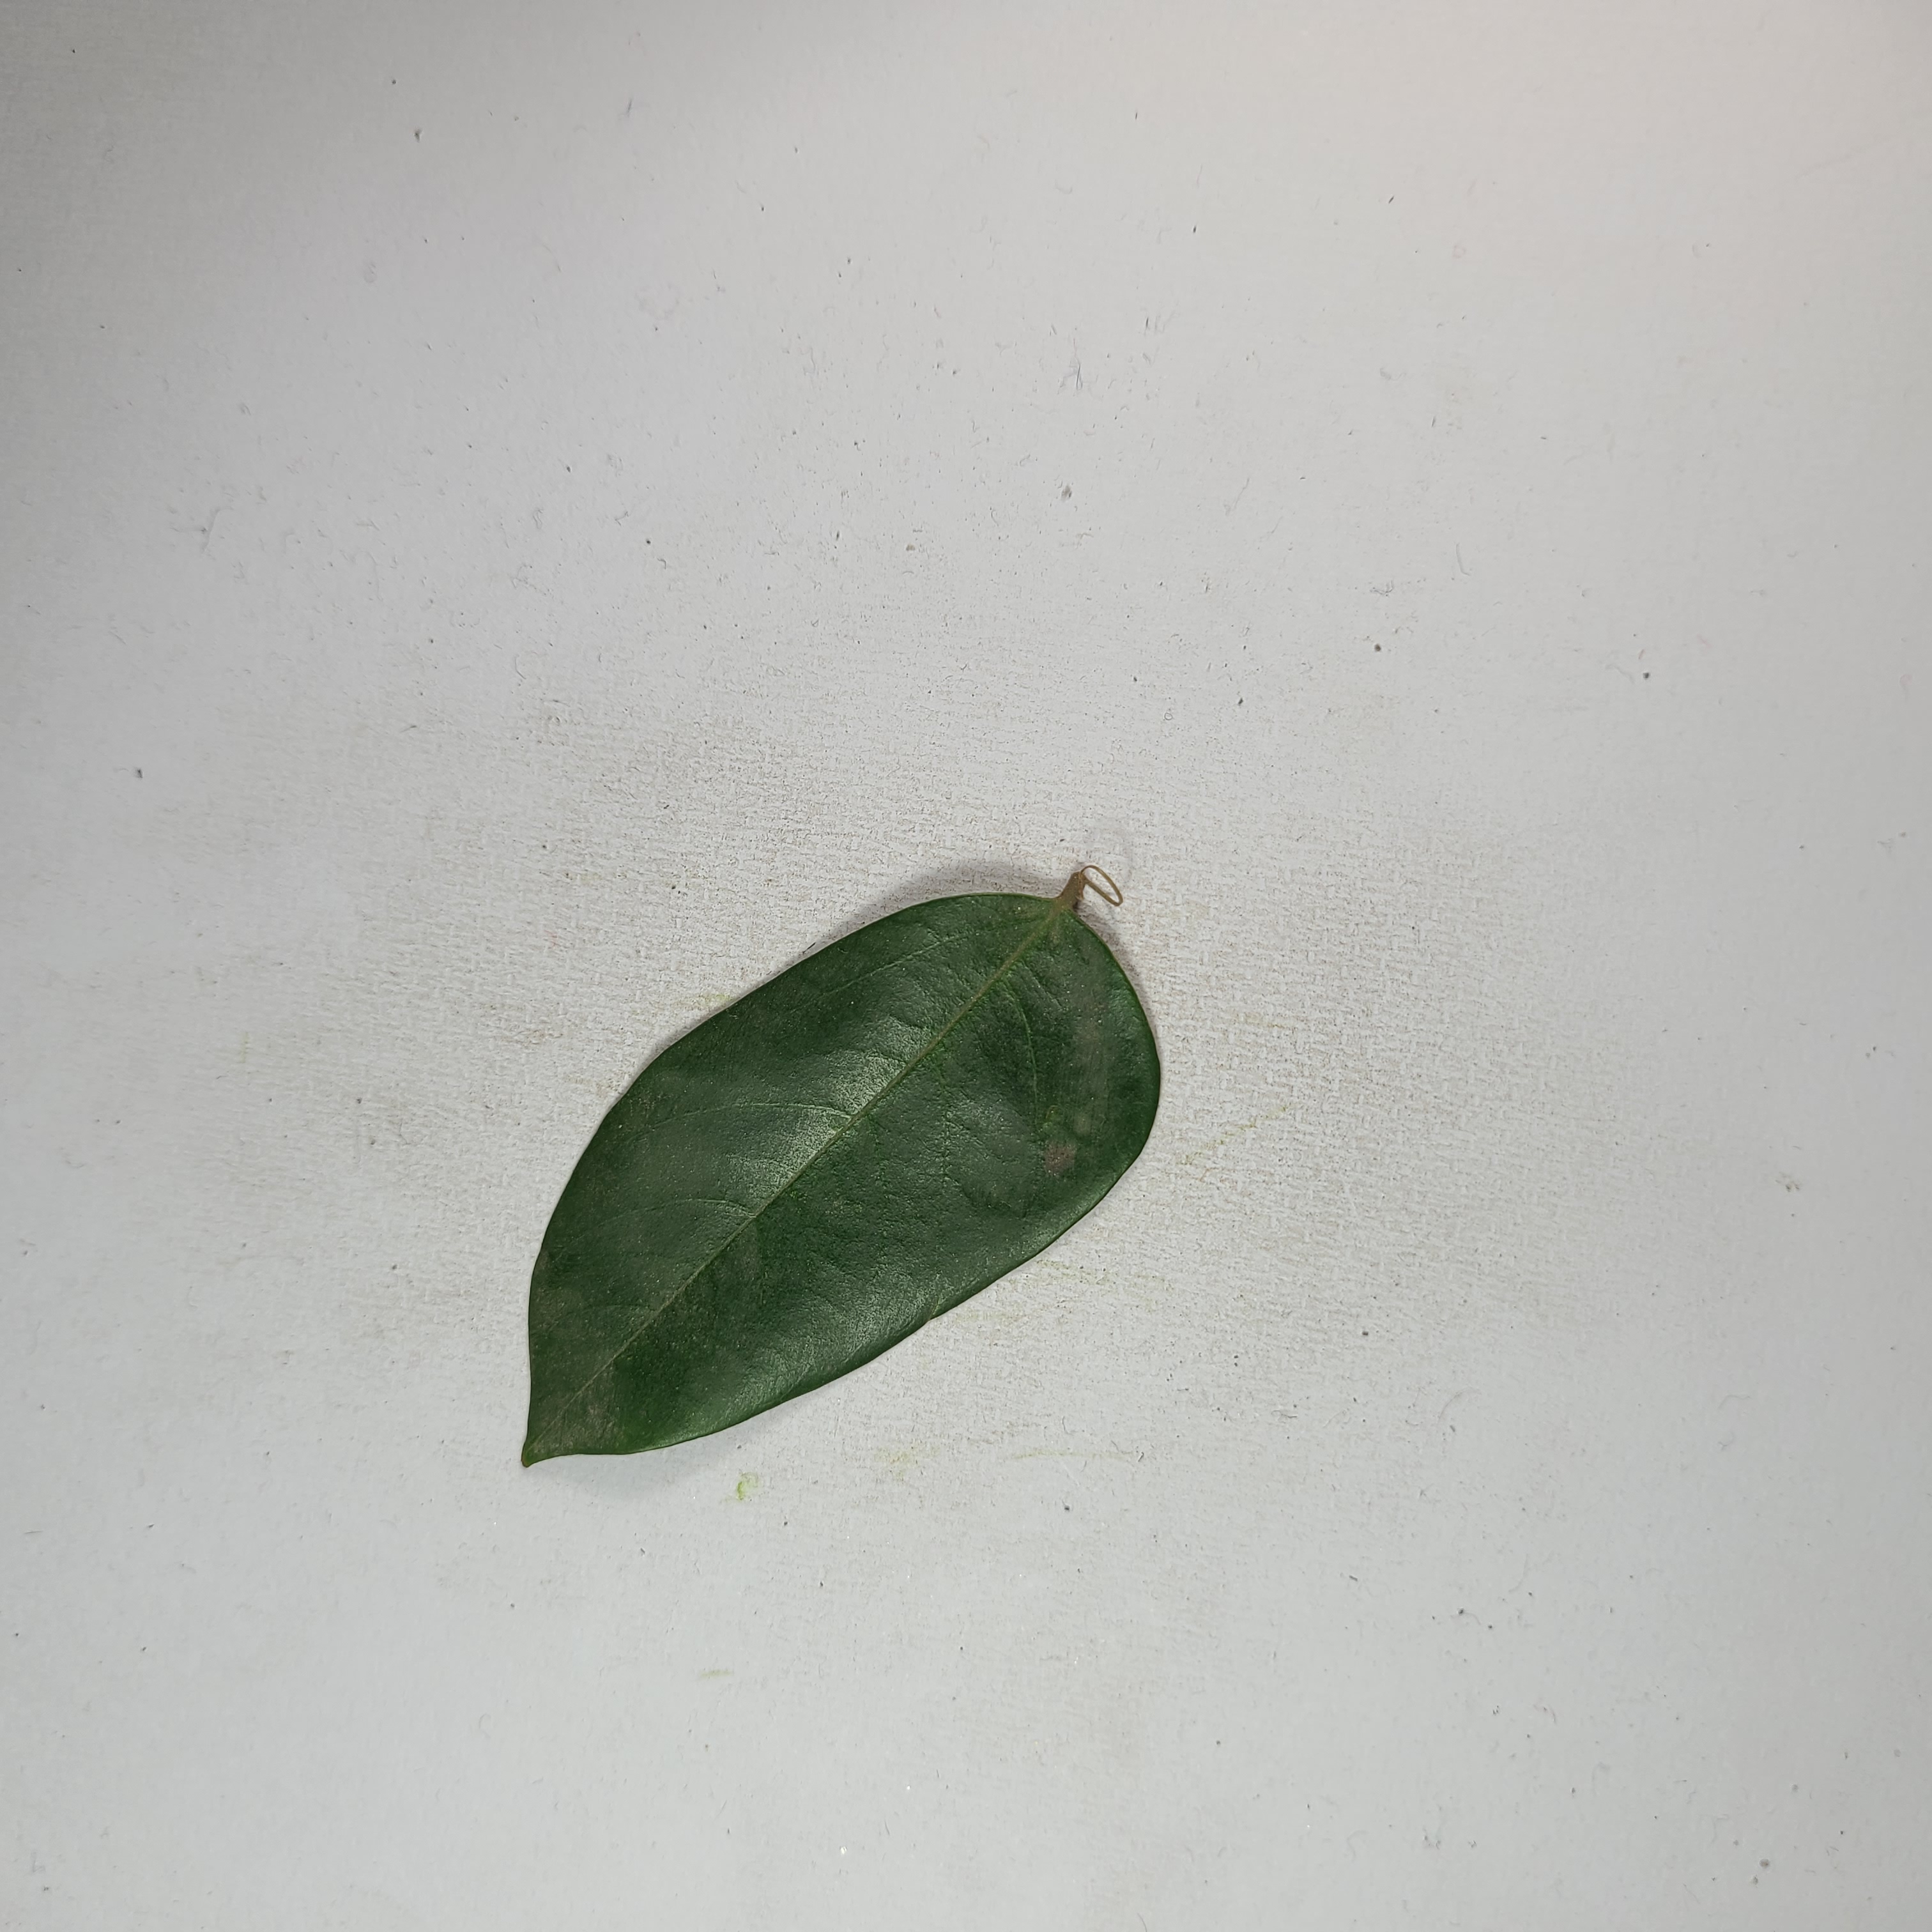
Label: Healthy Leaves